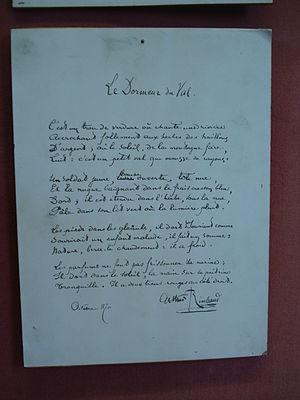
L’asyndète, du grec α, a, privatif, σύν, sun et δειν, dein, soit : « absence de liaison », est une figure de style fondée sur la suppression des liens logiques et des conjonctions dans une phrase, comme dans cette parole de Jules César :
« Le Dormeur du val » est un sonnet en alexandrins d'Arthur Rimbaud. Ce poème est le second poème du second Cahier de Douai. Il est daté sur le manuscrit « octobre 1870 ». Premières publications connues : Anthologie des poètes français, tome IV, Lemerre, 1888 ; Reliquaire, Genonceaux, 1891 ; Poésies complètes, Vanier, 1895.
La guerre franco-allemande de 1870, parfois appelée guerre franco-prussienne ou guerre de 1870, est un conflit qui opposa, du 19 juillet 1870 au 28 janvier 1871, la France à une coalition d'États allemands dirigée par la Prusse et comprenant les vingt et un autres États membres de la confédération de l'Allemagne du Nord ainsi que le royaume de Bavière, celui de Wurtemberg et le grand-duché de Bade. Cette guerre fut considérée par Otto von Bismarck, Premier ministre prussien, qui fit tout pour qu'elle advienne, comme une conséquence de la défaite prussienne lors de la bataille d'Iéna de 1806 contre l'Empire français.